M23 rebellion (2012–2013)

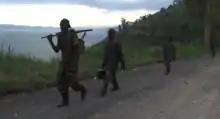
M23 rebels withdrawing from Goma, November 2012

On 24 February 2013, leaders of 11 African nations signed an agreement designed to bring peace to the eastern region of the Democratic Republic of Congo. Among the signers were Rwanda and Uganda, both of whom had been accused of aiding the rebellion, a charge the nations deny.